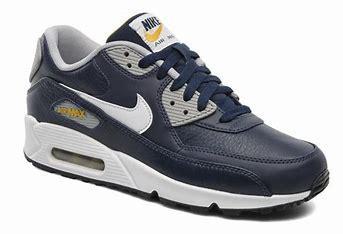
Brand: Nike
Model: Air Max 90 LTR